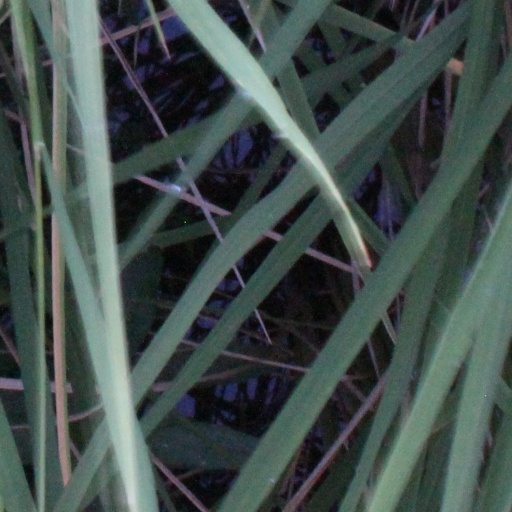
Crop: rice